Ashoka

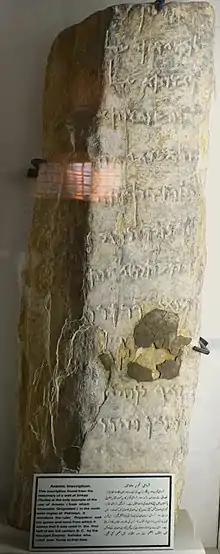
The Aramaic Inscription of Taxila probably mentions Ashoka.

According to the "Ashokavadana", Bindusara dispatched prince Ashoka to suppress a rebellion in the city of Takshashila (present-day Bhir Mound in Pakistan). This episode is not mentioned in the Sri Lankan tradition, which instead states that Bindusara sent Ashoka to govern Ujjain. Two other Buddhist texts – "Ashoka-sutra" and "Kunala-sutra" – state that Bindusara appointed Ashoka as a viceroy in Gandhara (where Takshashila was located), not Ujjain.